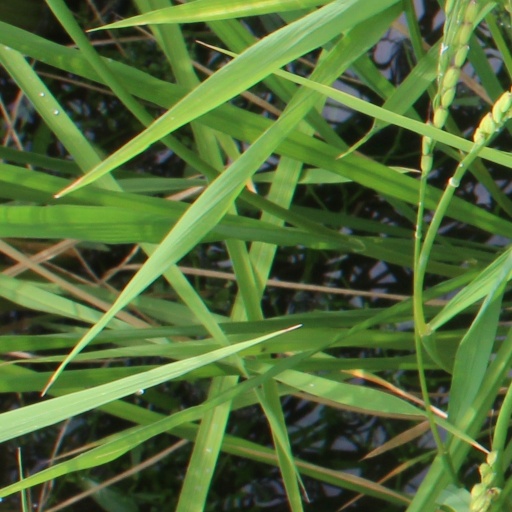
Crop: rice